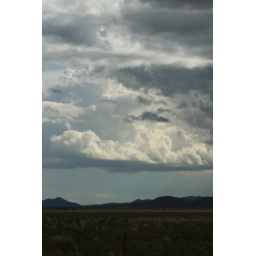
Mountains, on the ground and in the sky